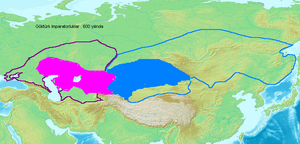
La Guerre civile göktürk est un événement politique majeur en Asie centrale pendant la décennie 580, qui débouche sur la division du Khaganat göktürk et la création de deux khaganats séparés que sont les Khaganat turc occidental et Khaganat turc oriental.